Question: Please indicate a possible affordance area of the frisbee that can be used for holding
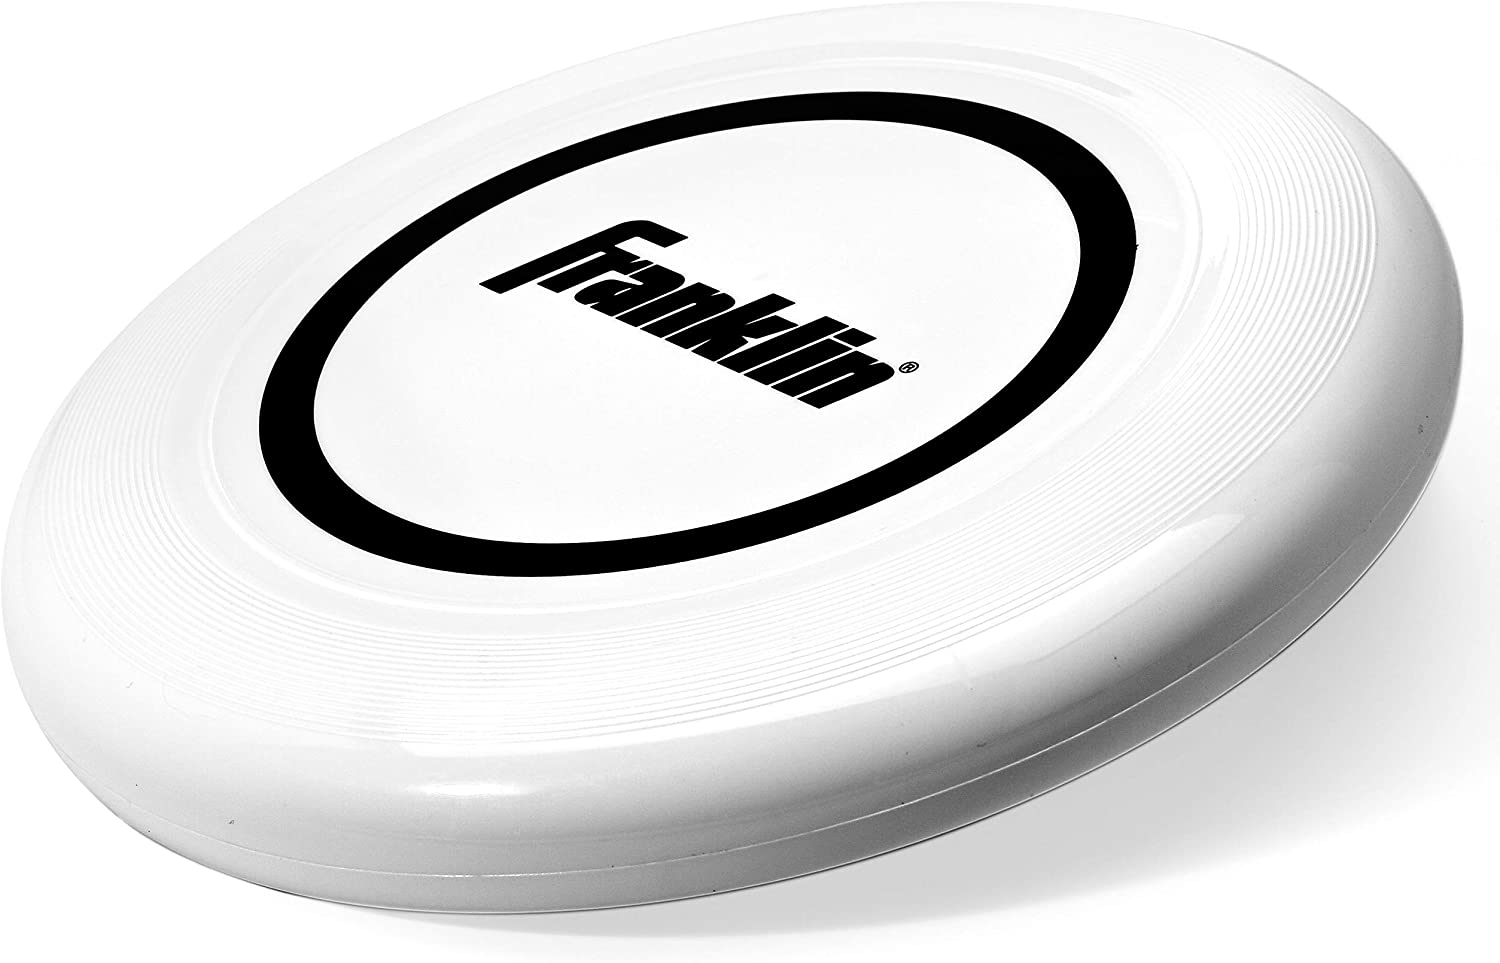
Answer: [14.721, 14.733, 1413.634, 806.108]